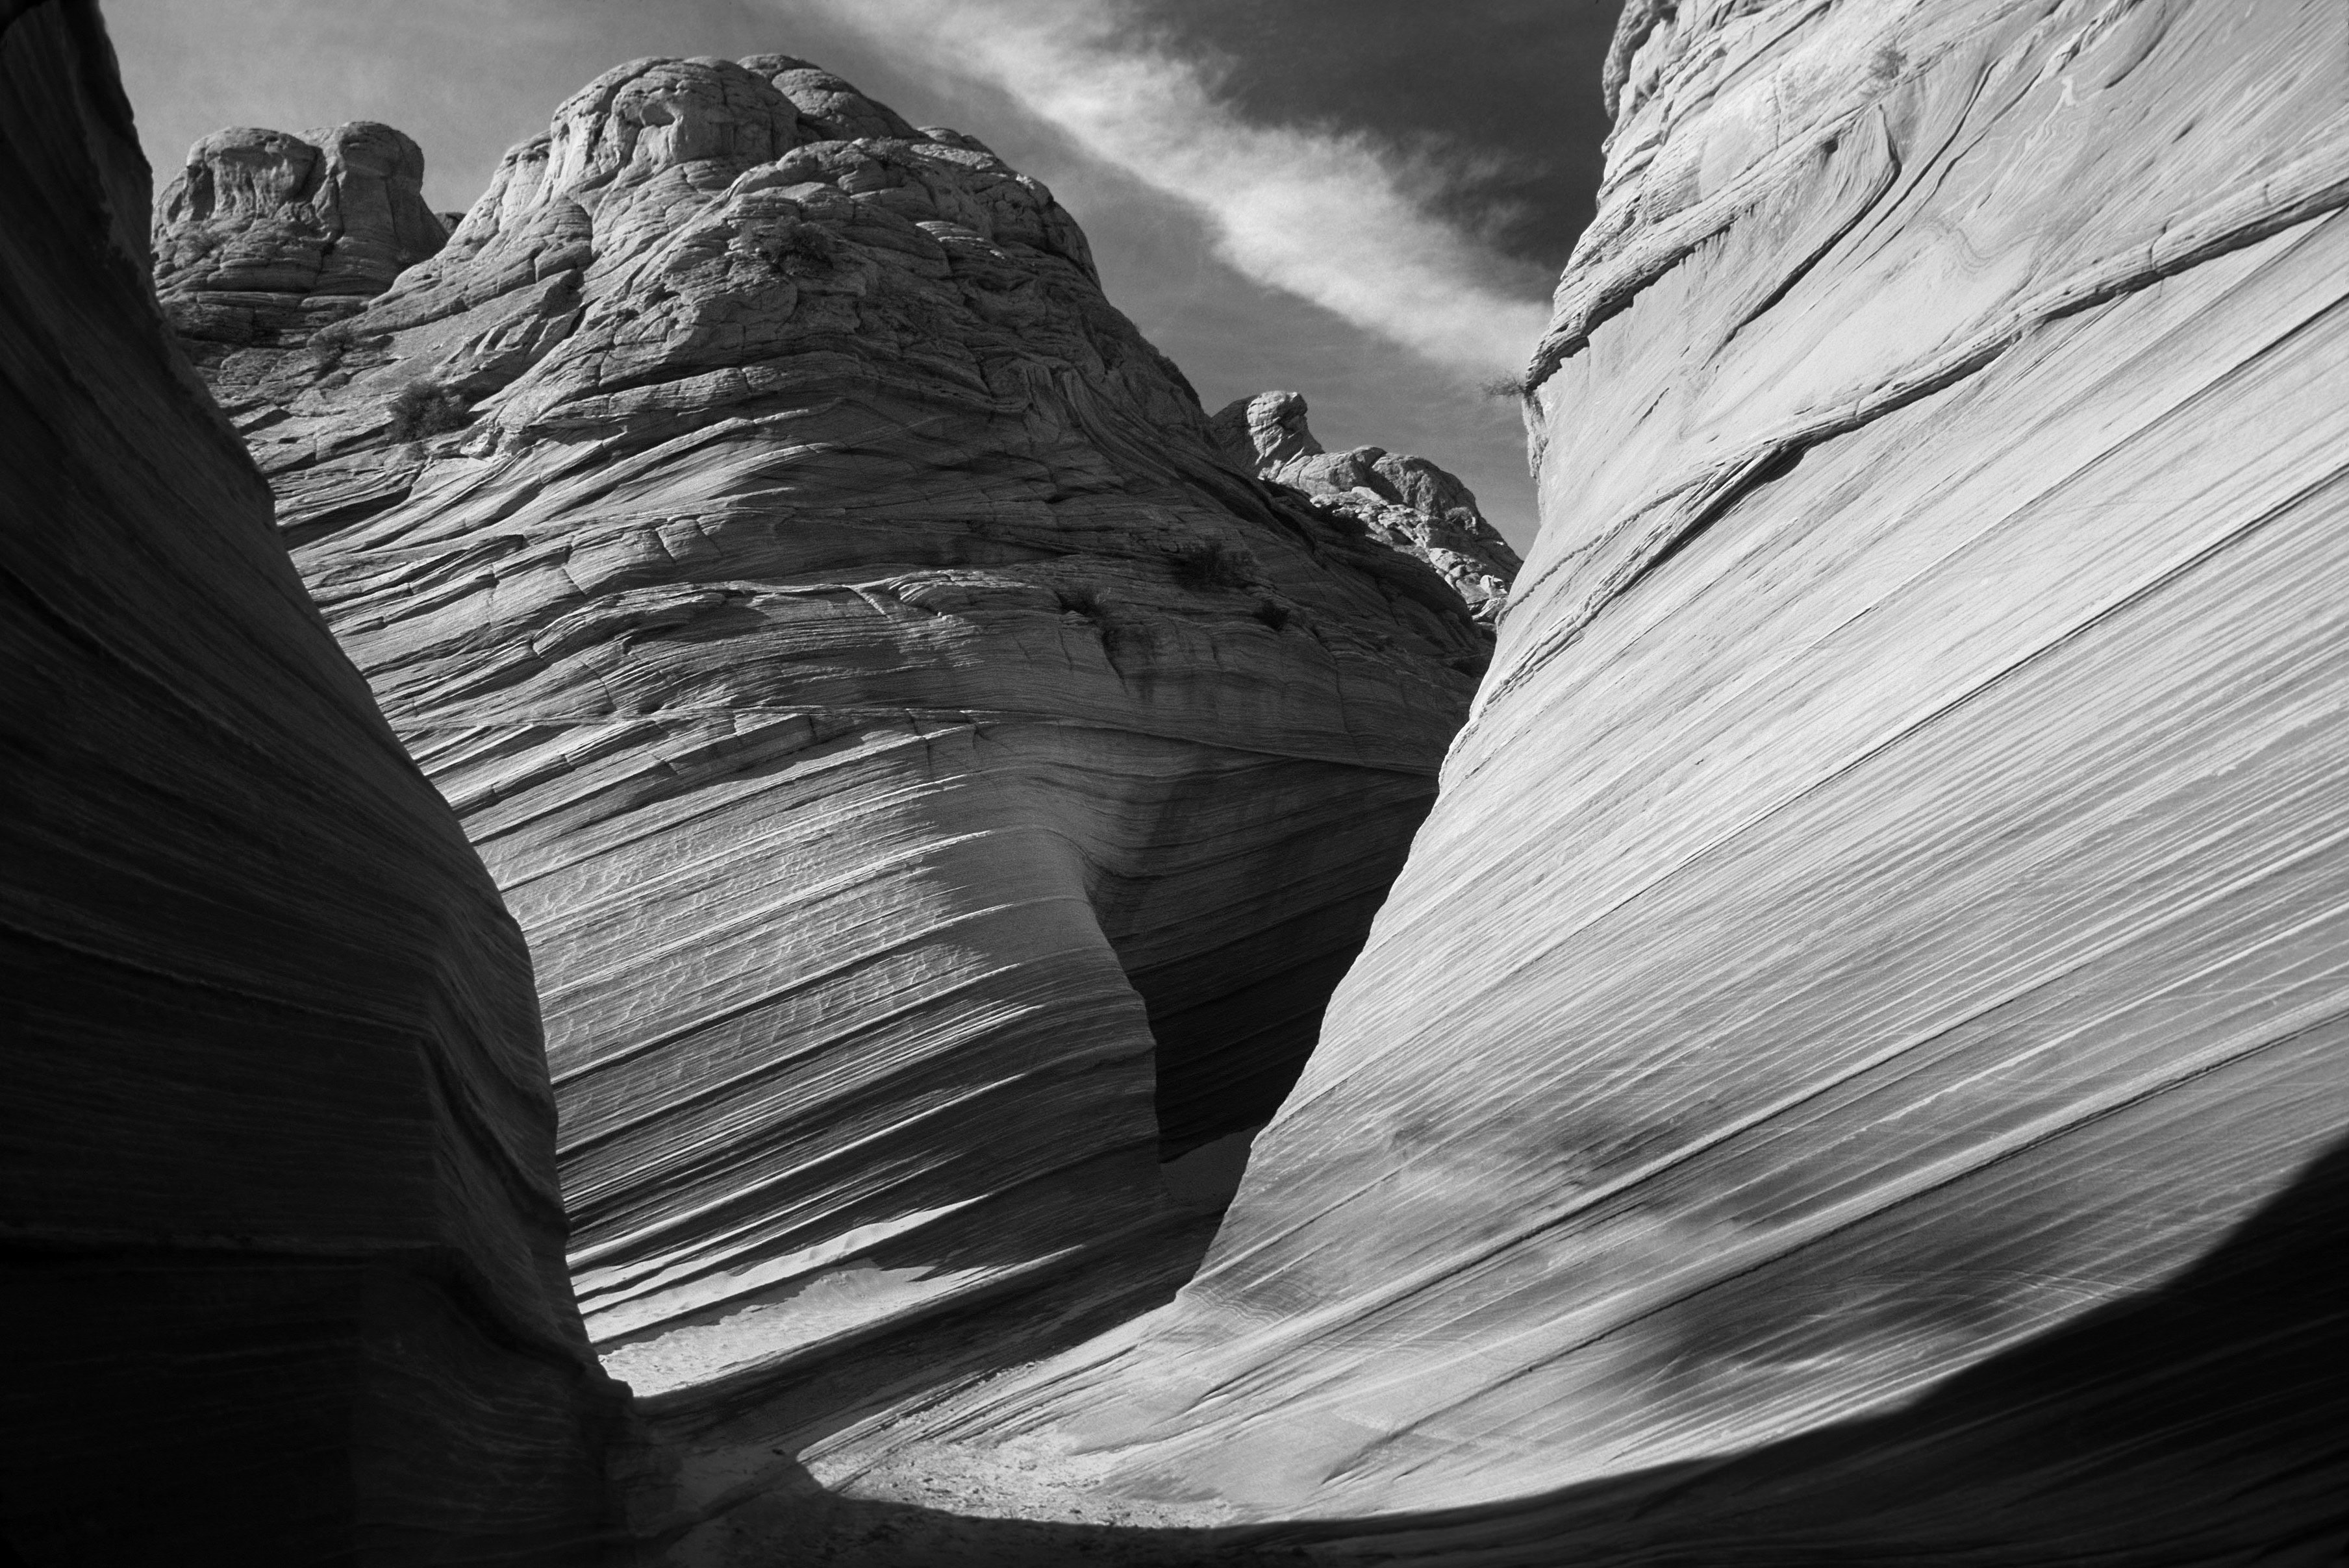
white, black and white, black, nature, monochrome photography, rock, sky, monochrome, geology, photography, canyon, stock photography, landscape, cloud, formation, tree, national monument, mountain, narrows, style, world, wave